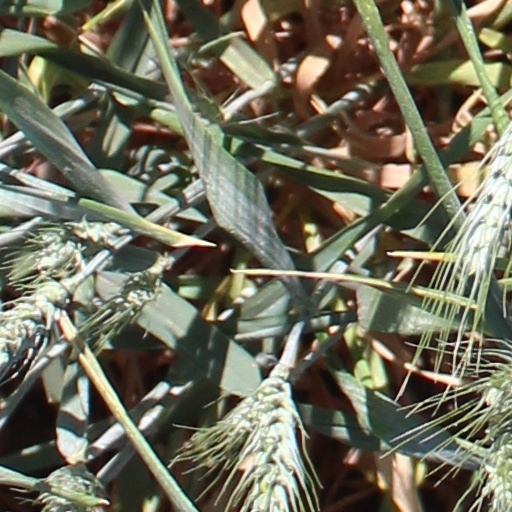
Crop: wheat